William A. Niskanen

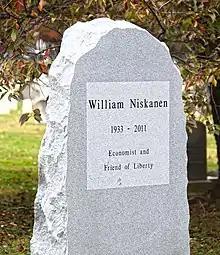
Niskanen's grave at the Congressional Cemetery

Niskanen was a prominent contributor to public choice theory, a field of both economics and political science that examines the behavior of politicians and other government officials. Public choice eschewed the traditional notion that these agents are motivated by selfless interest in the public good, and instead considered them as typically self-interested, like other agents. His chief contribution to public choice theory was the budget-maximizing model – the notion that bureaucrats will attempt to maximize their agency's budget and authority. He presented this theory in the 1971 book, "Bureaucracy and Representative Government".